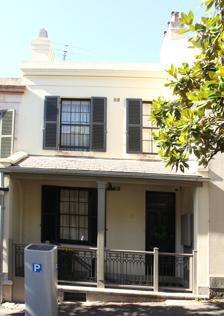
Building: 86-88 Windmill Street, Millers Point
Country: Australia
Year built: 1860
Historic site in New South Wales, Australia 86–88 Windmill Street, Millers Point 88 Windmill Street, pictured in 2019. Location 86–88 Windmill Street, Millers Point , City of Sydney , New South Wales , Australia Coordinates 33°51′27″S 151°12′21″E / 33.8575°S 151.2057°E / -33.8575; 151.2057 Built c. 1860 Architectural style(s) Victorian Georgian New South Wales Heritage Register Official name Terrace Type State heritage (built) Designated 2 April 1999 Reference no. 897 Type Terrace Category Residential buildings (private) Location of 86–88 Windmill Street, Millers Point in Sydney Show map of Sydney 86-88 Windmill Street, Millers Point (Australia) Show map of Australia 86–88 Windmill Street, Millers Point is a heritage-listed residence located at 86–88 Windmill Street, in the inner city Sydney suburb of Millers Point in the City of Sydney local government area of New South Wales , Australia. It was added to the New South Wales State Heritage Register on 2 April 1999. History Millers Point is one of the earliest areas of European settlement in Australia, and a focus for maritime activities. One of two Victorian Georgian style terrace houses constructed c. 1860 . Description Georgian style Victorian two-storey townhouse with four bedrooms, ground-floor verandah , attic and basement. Shutters to all windows, cast-iron panels to verandah balustrading. Storeys: 2 Construction: Painted rendered masonry, slate roof. Painted timber joinery. Iron lace balustrade . Style: Victorian Georgian. Nos 86–88 Windmill Street are two of a terrace of three Georgian terrace houses modelled on the masonry terrace houses of British cities and closely following the planning, size, facade design and construction of the standard urban housing in Britain. The three houses in the terrace (Nos. 84, 86 and 88) appear to be part of a larger terrace including the two houses at either end (Nos. 82 and 90). However, the documentary evidence and closer inspection on site demonstrates that the three townhouses at Nos. 84–88 were constructed first as a stand-alone terrace and that Nos. 82 and 90 were constructed after. Nos. 82 and 90 are both freestanding houses sharing no walls with the original houses at Nos. 84–86. The unified design of the five houses probably indicates a high degree of cooperation between the three owners of the five houses and the general level of skill of builders and tradesmen. Condition External: Good Heritage listing As at 23 November 2000, this is one of a pair of Georgian style Victorian townhouses, having high streetscape value. It is part of the Millers Point Conservation Area , an intact residential and maritime precinct. It contains residential buildings and civic spaces dating from the 1830s and is an important example of 19th century adaptation of the landscape. The pair of houses at Nos 86-88 Windmill Street, part of a larger group built by the Musgrave family, is of State significance as a rare surviving example of a modest group containing a shop and residences dating from the late 1850s, and are an integral part of the Millers Point and Dawes Point Village Precinct Conservation Area. This pair of houses forms part of a group of buildings constructed in stages by the Musgrave family from c. 1856 until 1861, containing their business premises (No. 84), family residences and additional residences that could be let. The Musgrave family's move to the lower North Shore indicates not only their increasing wealth, but also the tendency in the 1870s and 1880s of the middle classes to move to the suburbs, retaining their town properties simply as an investment. This pair of houses forms an integral part of the small commercial area at the eastern end of Windmill Street that developed to serve the local area, as well as sailors and ferry goers. As individual buildings, they are highly significant as rare surviving examples of the modest Colonial Georgian houses, demonstrating the effect of the Sydney and London Building Acts which sought to control the spread of fire by controlling the materials and design of town houses in tight urban environments. The buildings show the transition from English Georgian to Colonial Georgian styles, employing decorative metal work imported from England in forms modified to suit the Australian climate. The surviving original architectural elements of the three buildings built by the Musgraves are an important record of modest Colonial Georgian architecture, including the cedar joinery, fanlights and cast iron. The surviving cast-iron work is a typical early nineteenth-century pattern, which can still be found in London and elsewhere in Millers Point. The configuration of the passage to the rear lane, with its staircase, is unusual, and no other similar examples have been identified; most passages occur at street level (as can be seen in Kent Street). This pair of houses forms an integral part of the Colonial Georgian townscape of Millers Point, one of the most intact surviving colonial townscapes in Australia. The housing in the block between Argyle Place and Windmill Street is of a higher density than most of the other surviving early townscapes. This group, at the eastern end of Windmill Street, including the early public houses and the shop at No. 67 Windmill Street, is very important as an example of a Colonial Georgian townscape. The individual buildings are important as they retain original details. This pair of houses exemplifies the adaptive re-use of the Colonial Georgian housing stock inherited by the Department of Housing from the MSB in the 1980s, with modern rear wings attached to the back of houses that were originally planned without internal bathrooms. The pair of houses is an excellent indication of the standard of buildings retained by the Sydney Harbour Trust following the resumption of the area in the early twentieth century. 86–88 Windmill Street, Millers Point was listed on the New South Wales State Heritage Register on 2 April 1999 having satisfied the following criteria. The place is important in demonstrating the course, or pattern, of cultural or natural history in New South Wales. Evidence of the small commercial area that developed at the eastern end of Windmill Street, containing shops and public houses which catered to the local residents, sailors and ferrygoers. The place has a strong or special association with a person, or group of persons, of importance of cultural or natural history of New South Wales's history. Associated with the commercial activities of the Musgrave family, containing their business premises, residences and houses intended to be rented. The family were associated with the area for over half a century. The place is important in demonstrating aesthetic characteristics and/or a high degree of creative or technical achievement in New South Wales. Although three separate buildings, the group at Nos 82-90 Windmill Street appears as one building, indicating that the form and details were in common usage in the 1850s. The high standard of construction resulted in the retention of the larger houses following the Darling Harbour Resumption. The demolition of the smaller houses at the rear provides an indication of the cut off point between retention and demolition. The place has a strong or special association with a particular community or cultural group in New South Wales for social, cultural or spiritual reasons. The long-term residents have a strong attachment to the place and its townscape, as demonstrated by their involvement with the Green Bans. One of the first areas to be recognised (and included in a planning scheme) as being significant for its townscape. The place has potential to yield information that will contribute to an understanding of the cultural or natural history of New South Wales. There is considerable research potential relating to the development of the building group and the development of the commercial area at the eastern end of Windmill Street as a whole, as well as the commercial activities of the Musgrave family. The place possesses uncommon, rare or endangered aspects of the cultural or natural history of New South Wales. A building form once common throughout Sydney by 1850, this group of late Georgian style terrace houses are among the very few to survive; the main concentration of the type are within the area resumed in 1900. These houses have been in public ownership for over a century, and have undergone few alterations externally (with the exception of the rear wings). The place is important in demonstrating the principal characteristics of a class of cultural or natural places/environments in New South Wales. This scale and character of building once characterised the inner ring of suburbs ( Woolloomooloo , Surry Hills Chippendale , Pyrmont and Ultimo ), however a large proportion of the 1850s building stock has been demolished. A representative example of the urban renewal projects undertaken by the Department of Housing in the mid 1980s, with rear wings added to the rear of houses. See also Australian residential architectural styles 82–84 Windmill Street 90–92 Windmill Street References